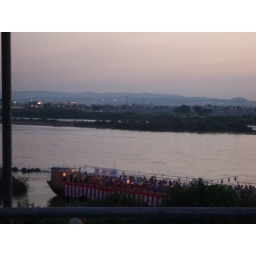
These guys are the elite - paying through the nose to sit upon a boat in the river to watch the fireworks.